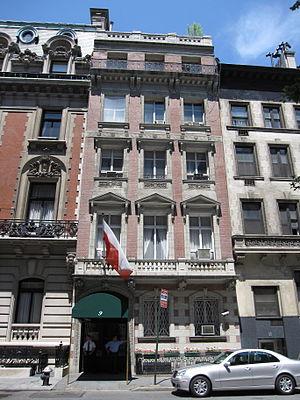
La 66ᵉ Rue est une rue de l'arrondissement de Manhattan à New York.